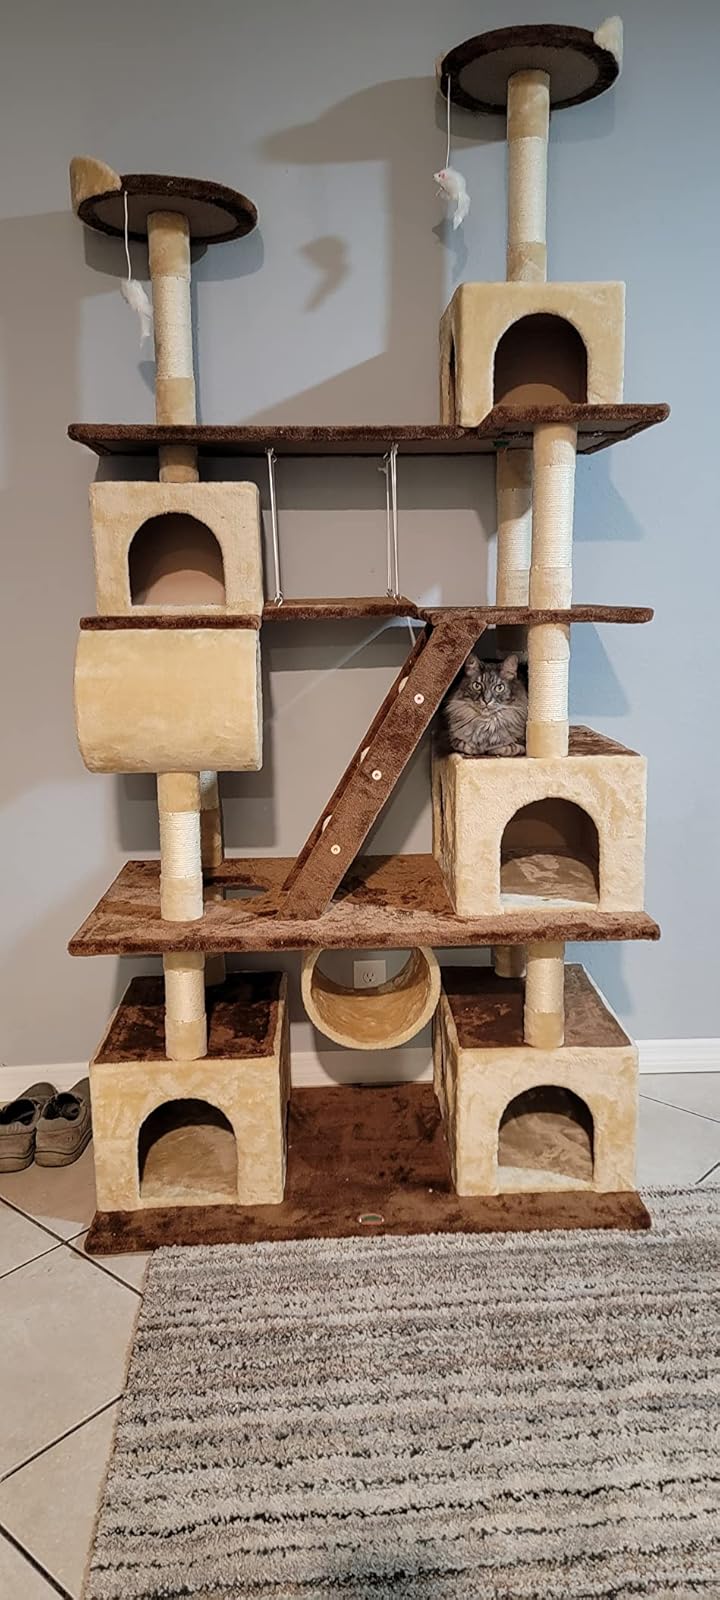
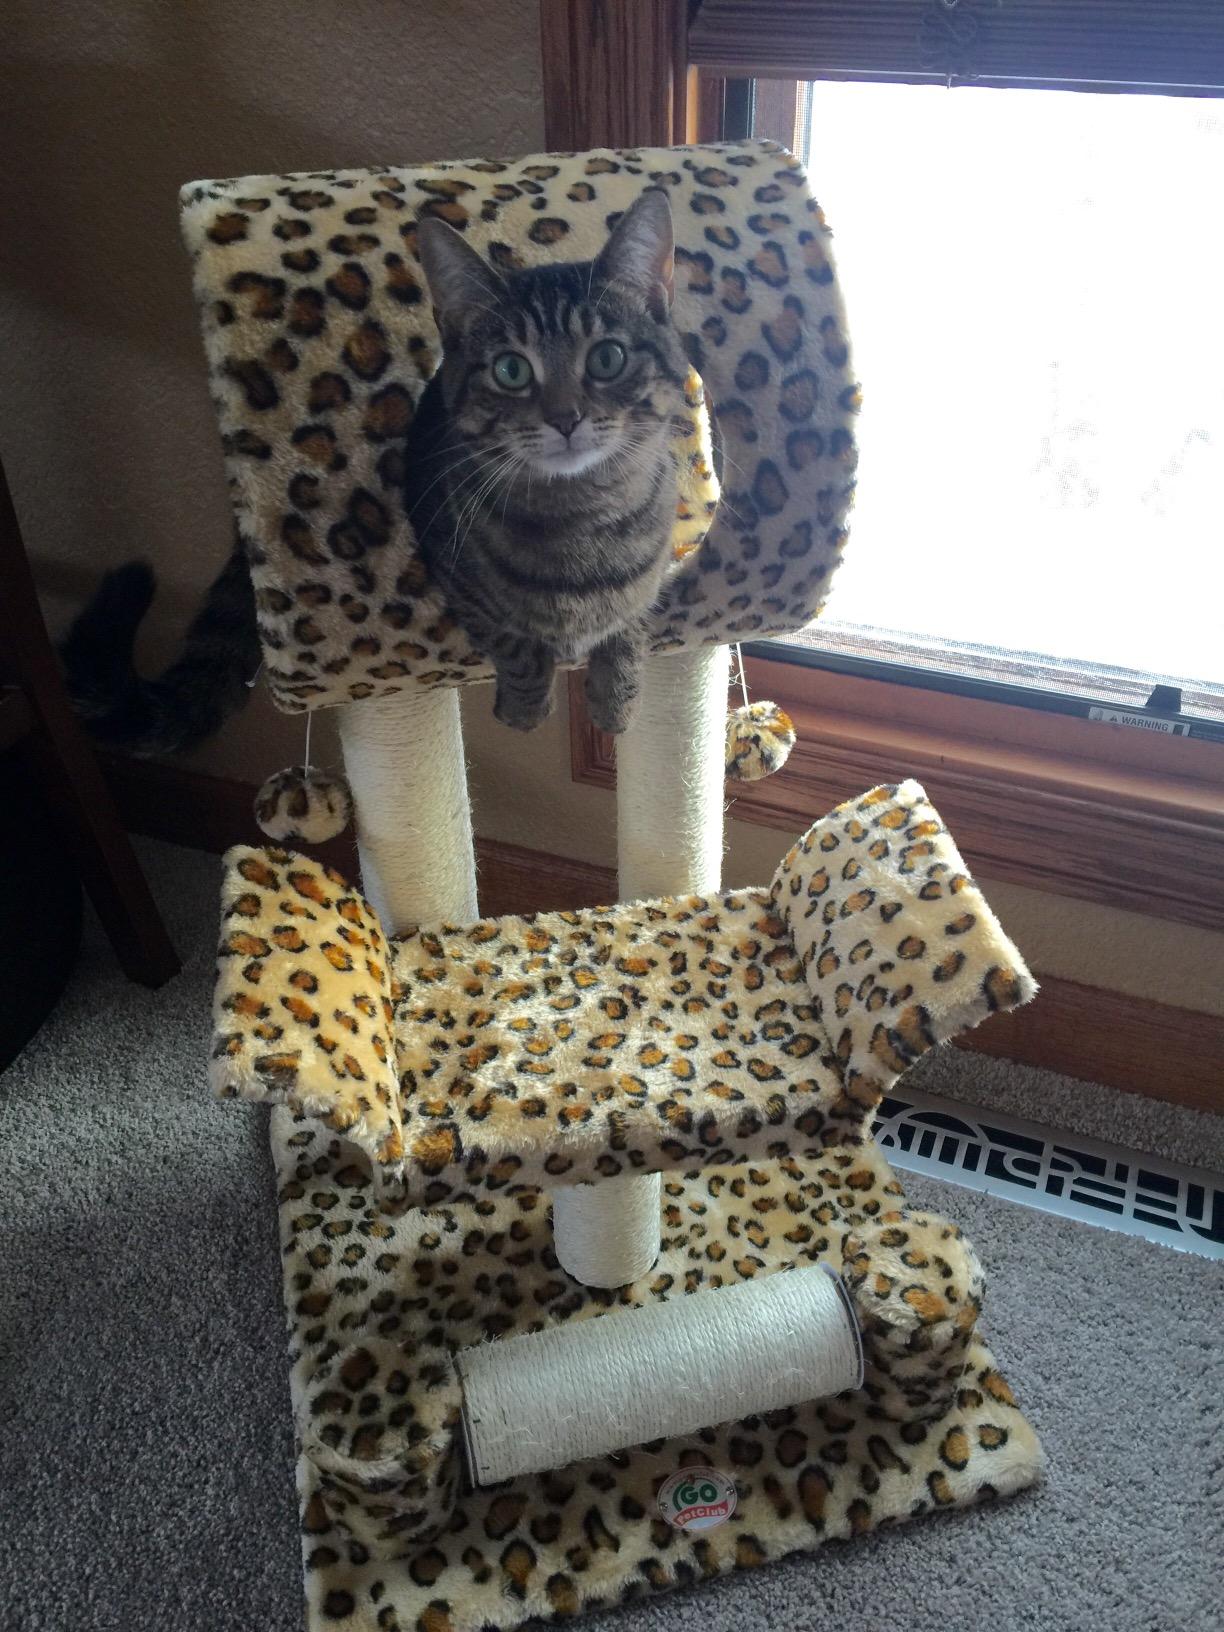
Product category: items_cat tree
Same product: no